Wat Paknam Japan

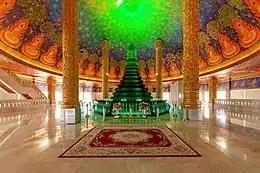
Emerald stupa at the head temple of Wat Paknam

The head temple Wat Paknam Bhasicharoen is a royal Buddhist temple located in Bangkok, the capital of Thailand. It was built in 1610 AD during the late Ayutthaya kingdom. In the 20th century, Wat Paknam expanded its focus to include international missionary work, with branches in various cities in the United States, New Zealand, India, and Japan.